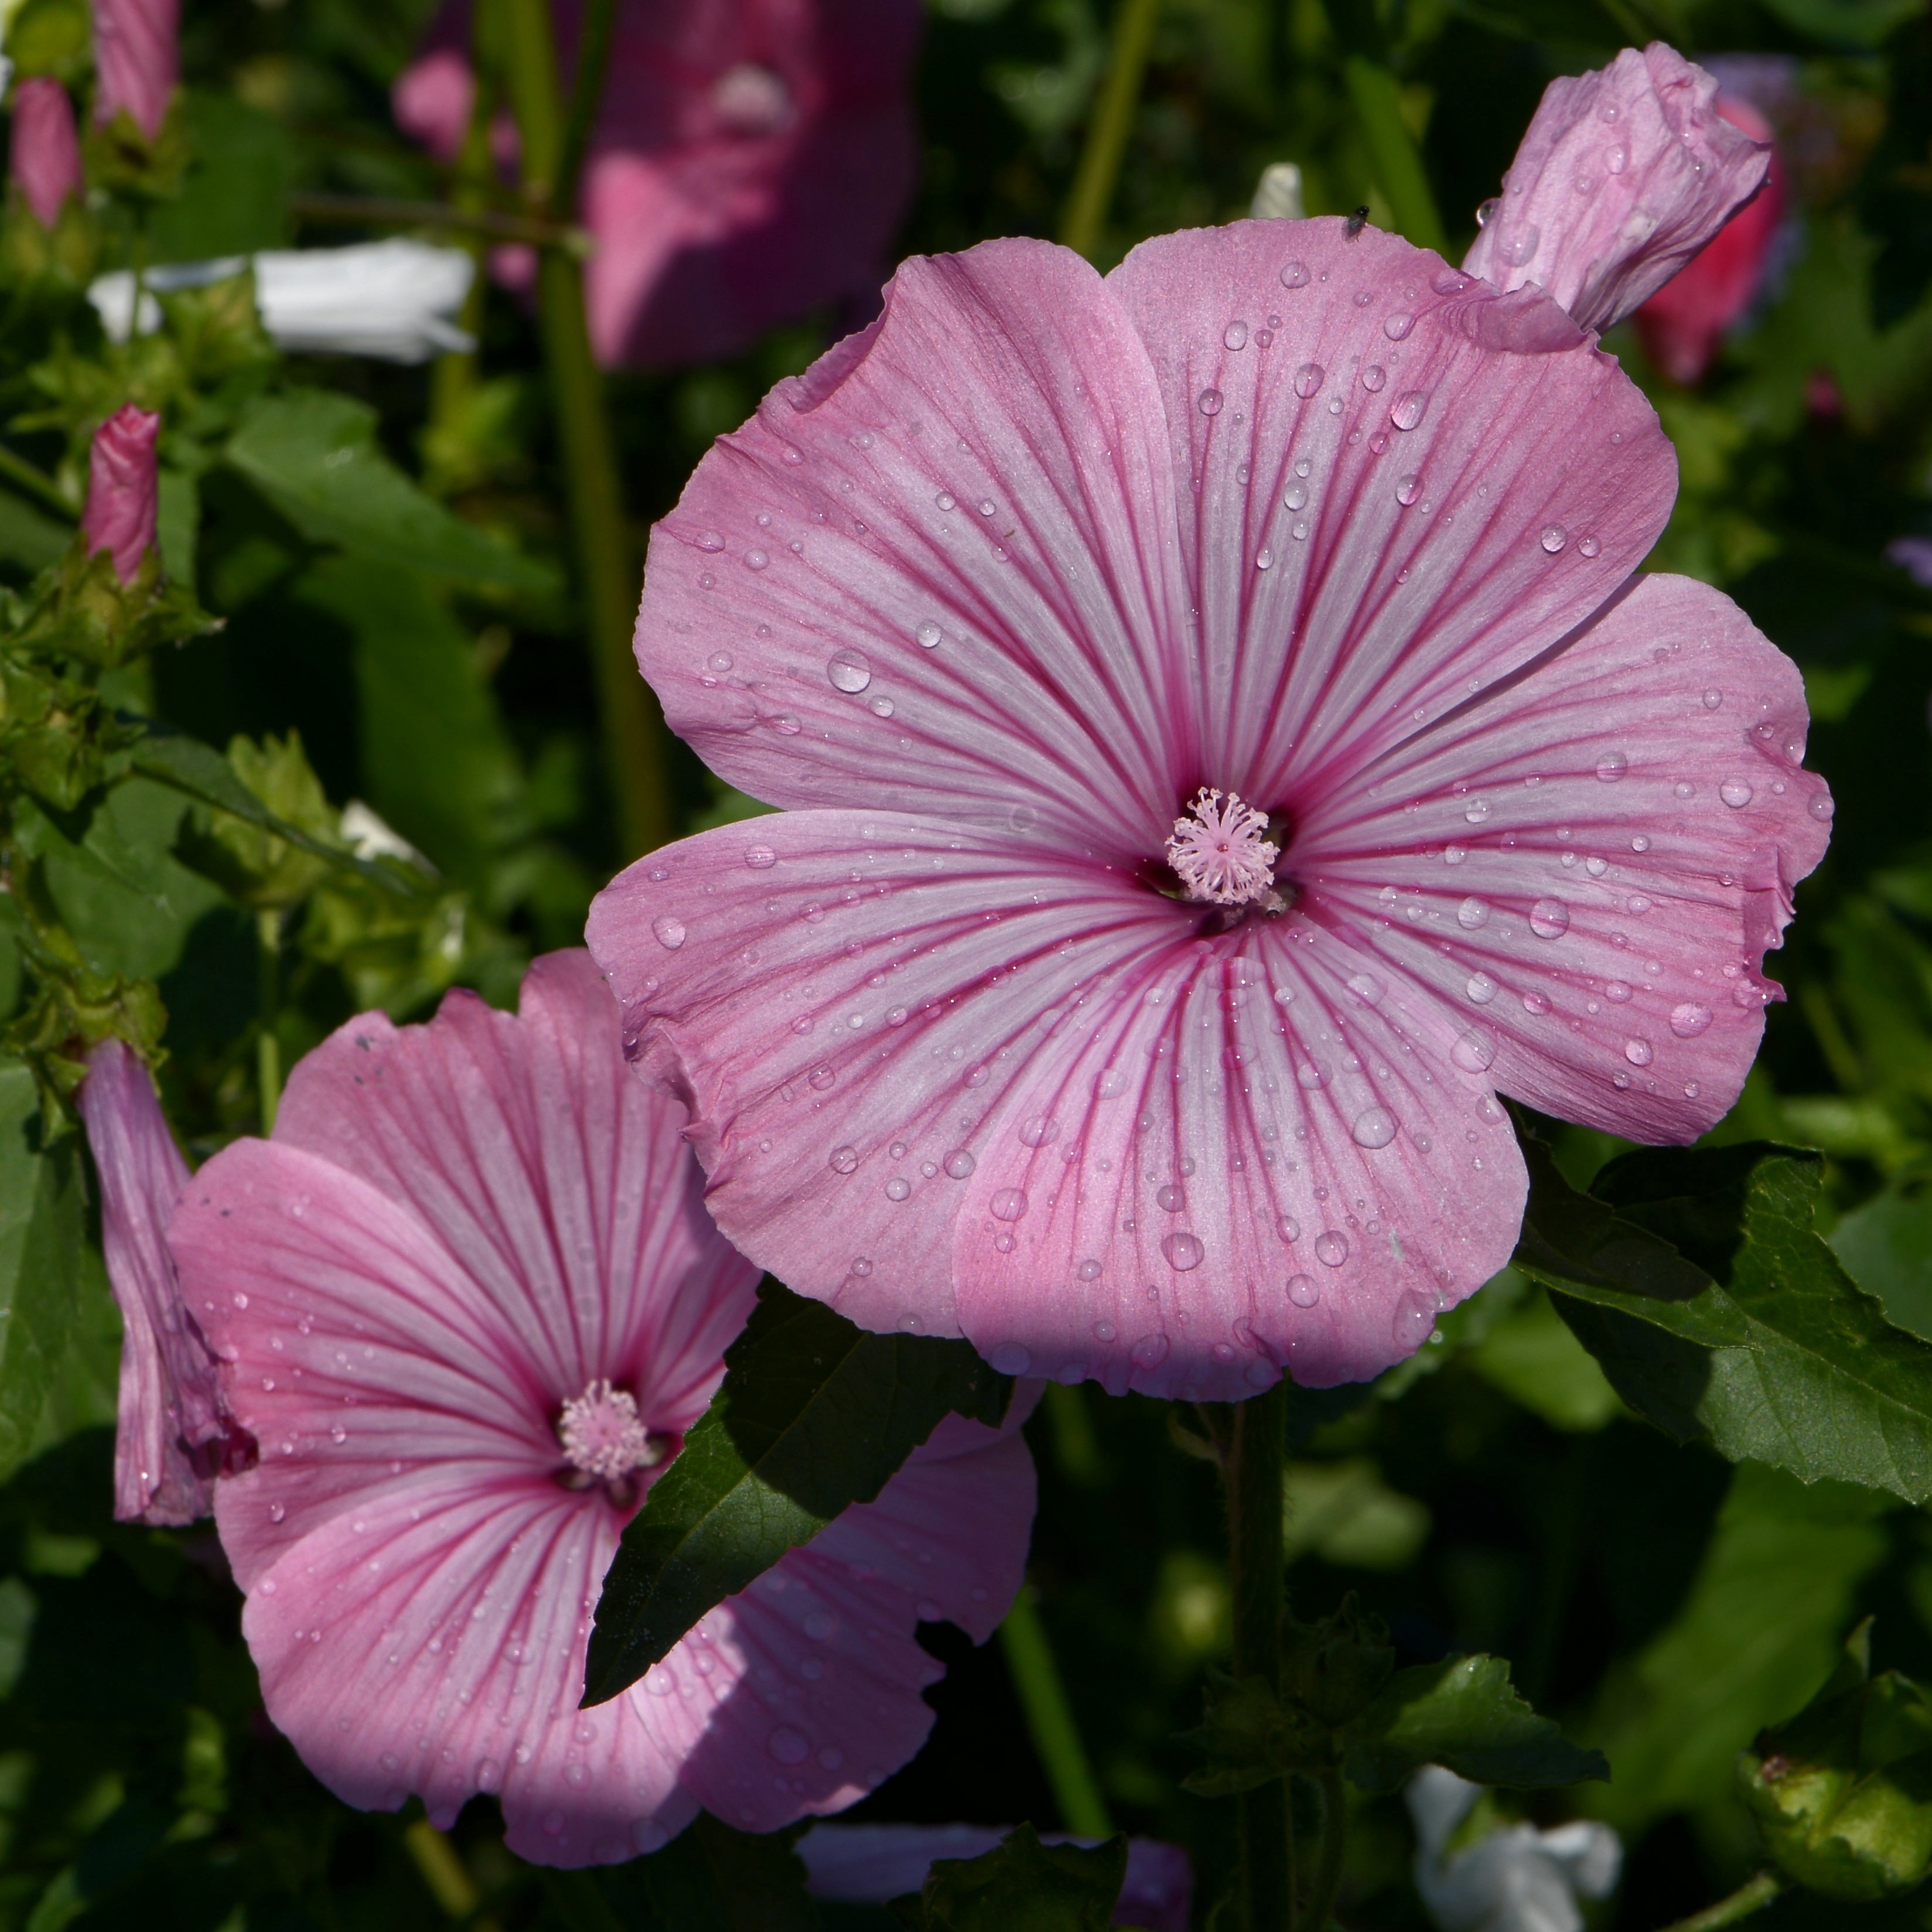
blossom, plant, flower, petal, bloom, botany, flora, geranium, malva, hollyhocks, pink flower, macro photography, flowering plant, mallow, geraniaceae, hollyhock flower, pink mallow, lavatera trimestris, pink evening primrose, geranium cinereum, annual plant, land plant, geraniales, pinkladies